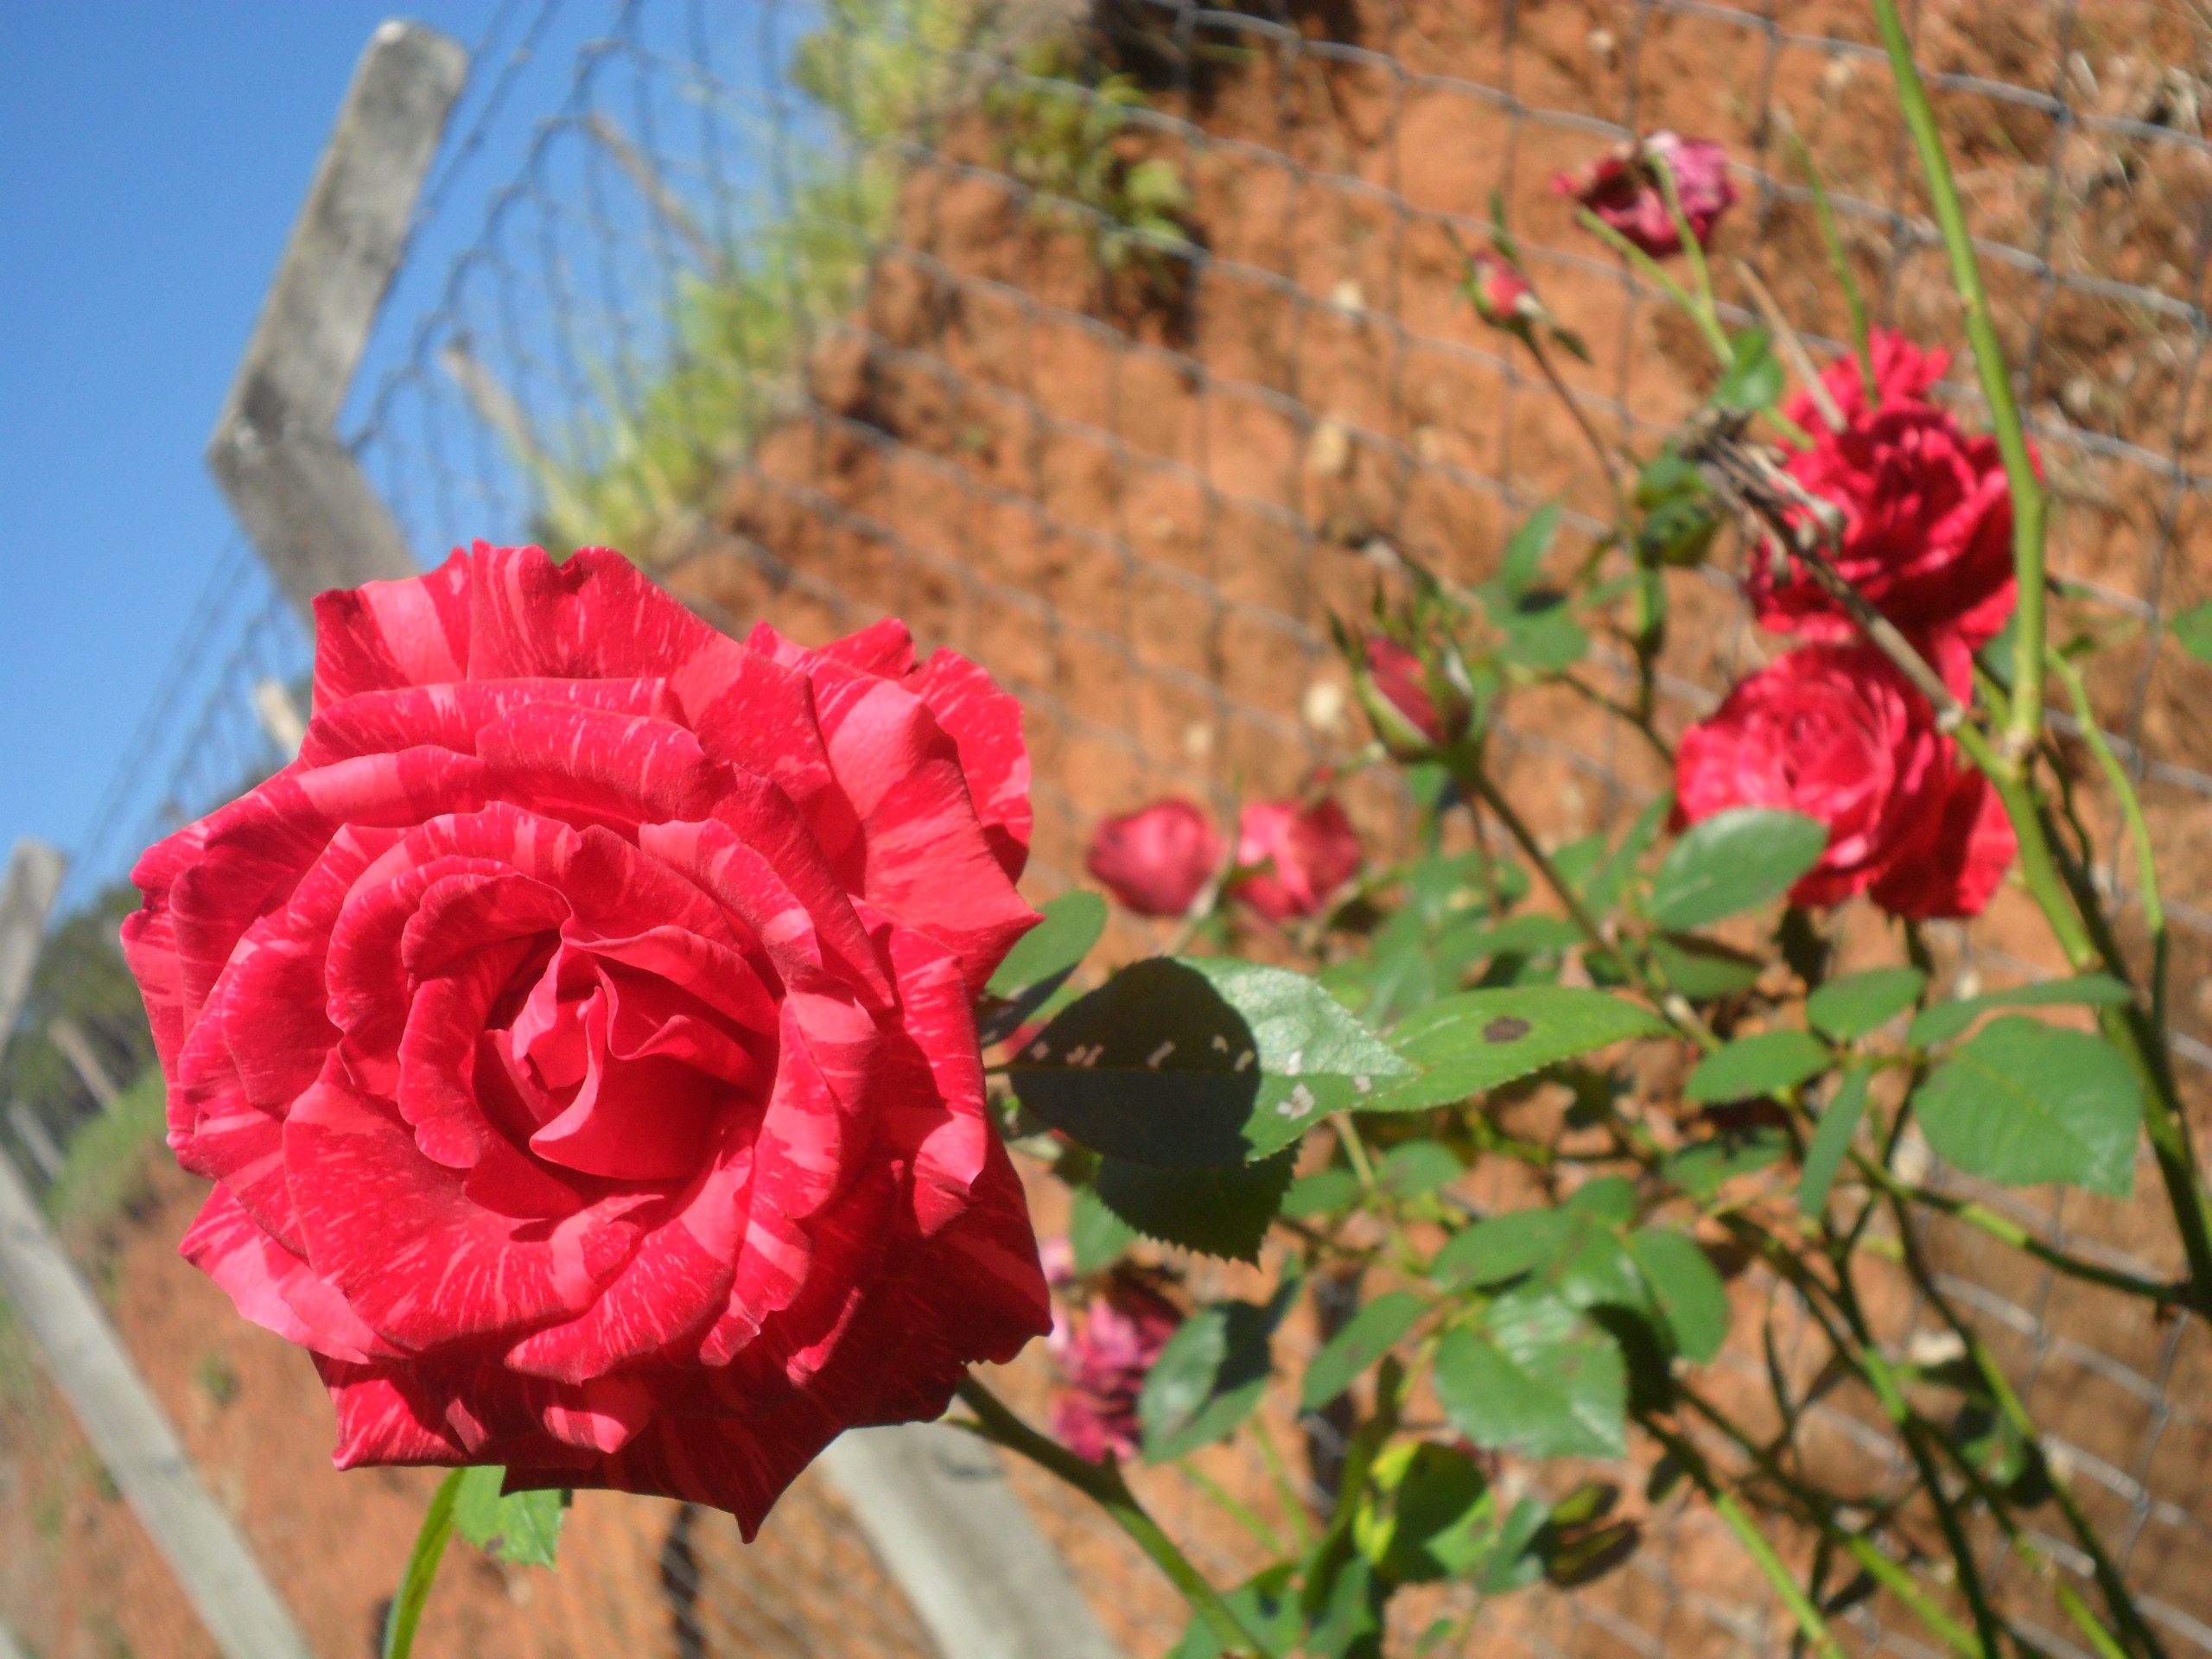
flower, plant, petal, botany, Hybrid tea rose, pink, rose, sky, flowering plant, garden roses, rose family, rosa centifolia, shrub, rose order, annual plant, landscape, grass, groundcover, magenta, floribunda, herbaceous plant, soil, carmine, garden, plant stem, peach, floral design, floristry, china rose, coquelicot, thorns, spines, and prickles, Begonia family, rosa wichuraiana, rosa gallica, subshrub, wildflower, flower arranging